Vega Island

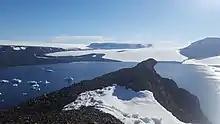
Mountaintop view of Vega Island

Vega Island is an island in Antarctica, long and wide, which is the northernmost of the James Ross Island group and lies in the west part of Erebus and Terror Gulf.